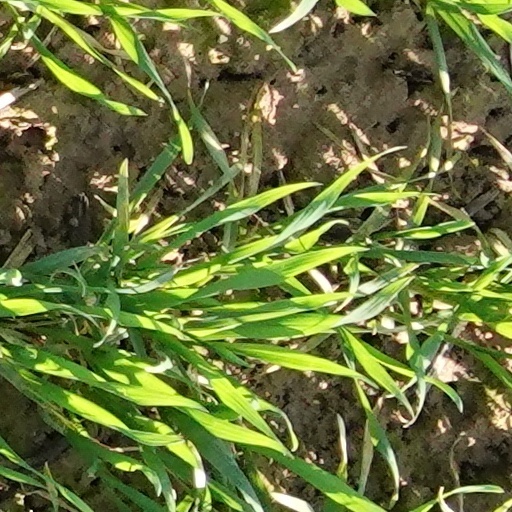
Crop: wheat